Lake Buel

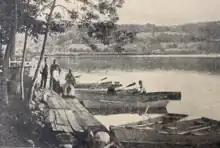
Turner's Landing, c. 1900

Turner's Landing was established around 1875. It was also known as Turner's View House and Turner's Lakeview Villa. Turner's hosted gypsy carnivals from 1875 to 1877. In the 1880s, Turner's had over 400 visitors a week, sometimes 200 a day. In 1900, Turner's had its busiest season to date. Prior to World War I, people could overnight there in rented tents.